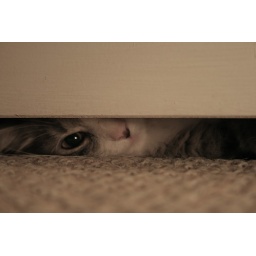
my cat plays under my bedroom door